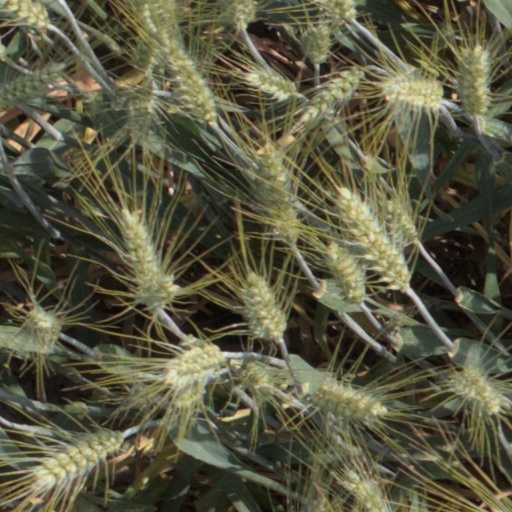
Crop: wheat